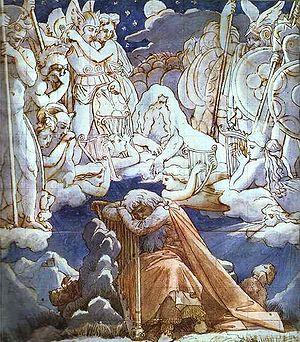
Le rêve est, au sein de la psychologie analytique, comme de manière générale en psychanalyse, « la voie royale » menant à la compréhension des contenus inconscients. Cependant, pour le psychiatre suisse Carl Gustav Jung, son interprétation et sa fonction dans la psyché diffèrent de la perspective freudienne. Jung explique en effet que « la fonction générale des rêves est d'essayer de rétablir notre équilibre psychologique à l'aide d'un matériel onirique qui, d'une façon subtile, reconstitue l'équilibre total de notre psychisme tout entier. C'est ce qu'[il] appelle la fonction complémentaire des rêves dans notre constitution psychique ». En ce sens, le rêve participe du développement de la personnalité, en même temps qu'il lie le sujet au vaste réservoir imaginaire qu'est l'inconscient collectif. Selon l'analyste Thomas B. Kirsch, « Jung considère le rêve comme un phénomène psychique naturel et normal, qui décrit la situation intérieure du rêveur [et en fait un] autoportrait spontané, sous forme symbolique, de l'état présent de son inconscient ».